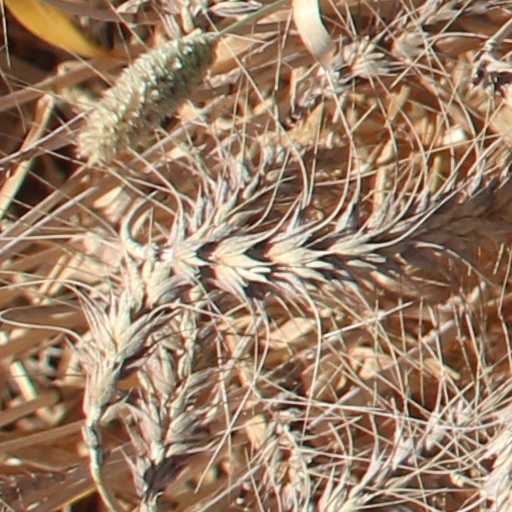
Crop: wheat